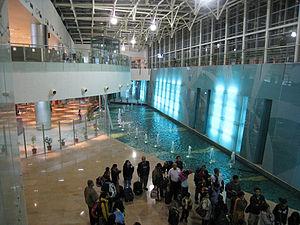
L'aéroport international Sardar Vallabhbhai Patel est un aéroport international desservant les villes d'Ahmedabad et de Gandhinagar dans le Gujarat, en Inde. L'aéroport est situé sur la commune de Hansol, à 9 km au nord du centre d'Ahmedabad. Il porte le nom du Vice Premier Ministre Sardar Vallabhbhai Patel. En 2014, c'était le huitième aéroport le plus fréquenté du pays avec 4,8 millions de passagers annuels. C'est également le hub de la compagnie aérienne à bas prix Spicejet. En 2015, le gouvernement a entamé une procédure de privatisation de l'aéroport